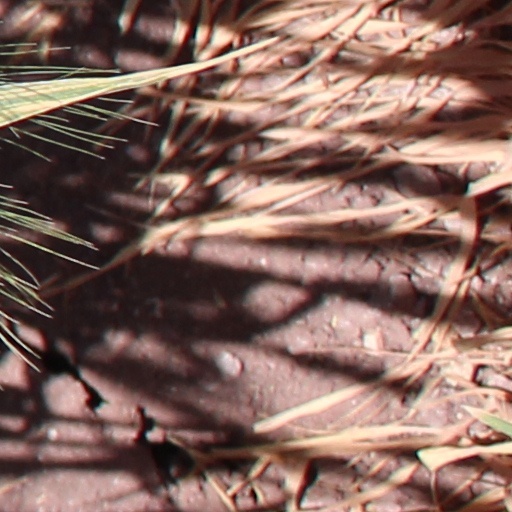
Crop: wheat